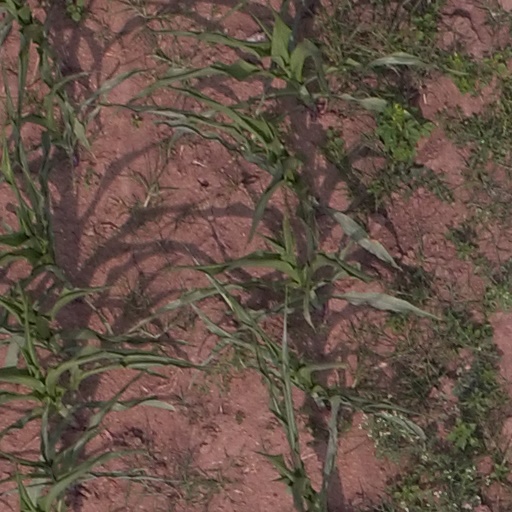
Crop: maize; corn